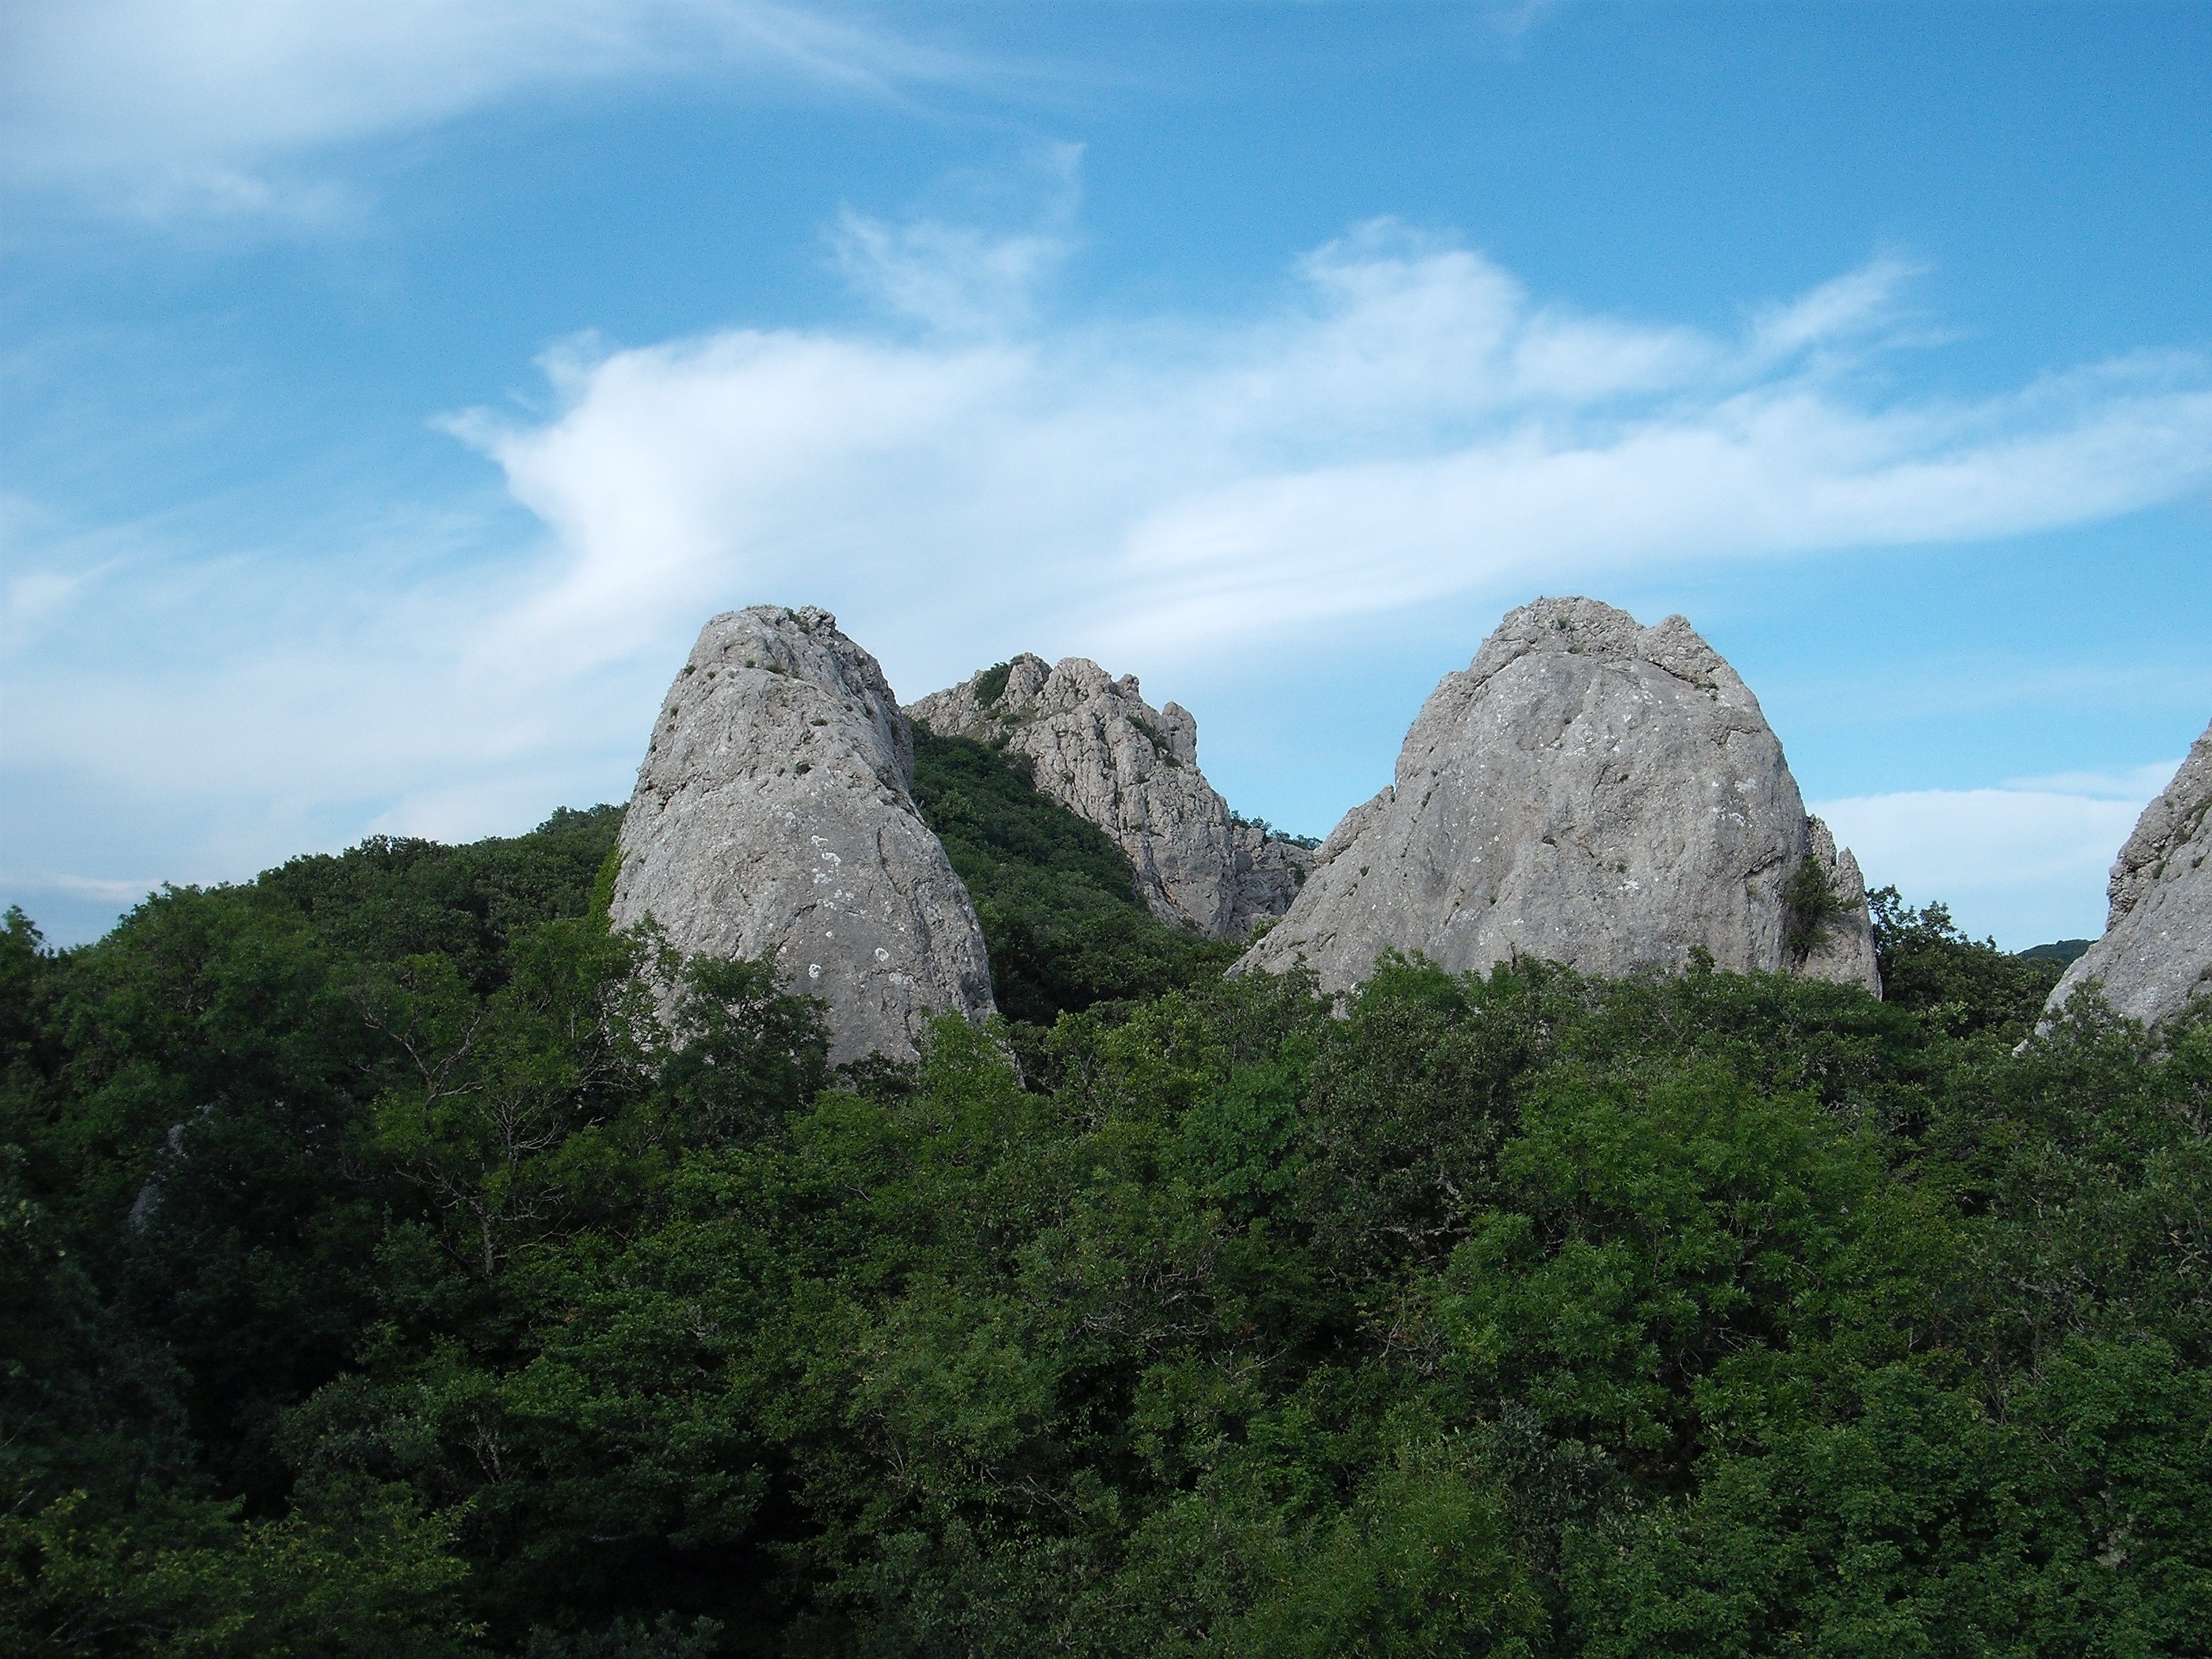
landscape, nature, rock, wilderness, mountain, hill, valley, mountain range, cliff, park, terrain, national park, ridge, summit, geology, mountains, badlands, plateau, ecosystem, landform, crimea, temple of the sun, natural environment, geographical feature, mountainous landforms